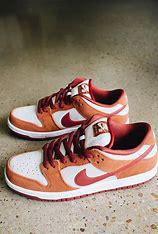
Brand: Nike
Model: SB Dunk Pro